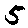
Label: 5